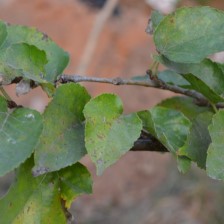
Variety: Kamphaengsaeng42